Purmerend

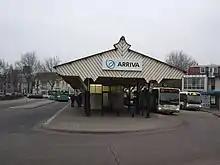
Tramplein.

Public transportation is mainly focused on Amsterdam, with several bus services and a train service via Zaandam.